Factory Boss

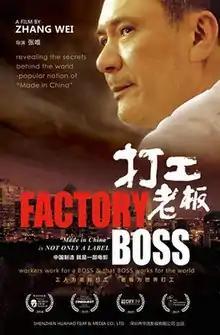
Film poster

Factory Boss is a 2014 Chinese film directed by Zhang Wei. It was released in China on October 21, 2014.